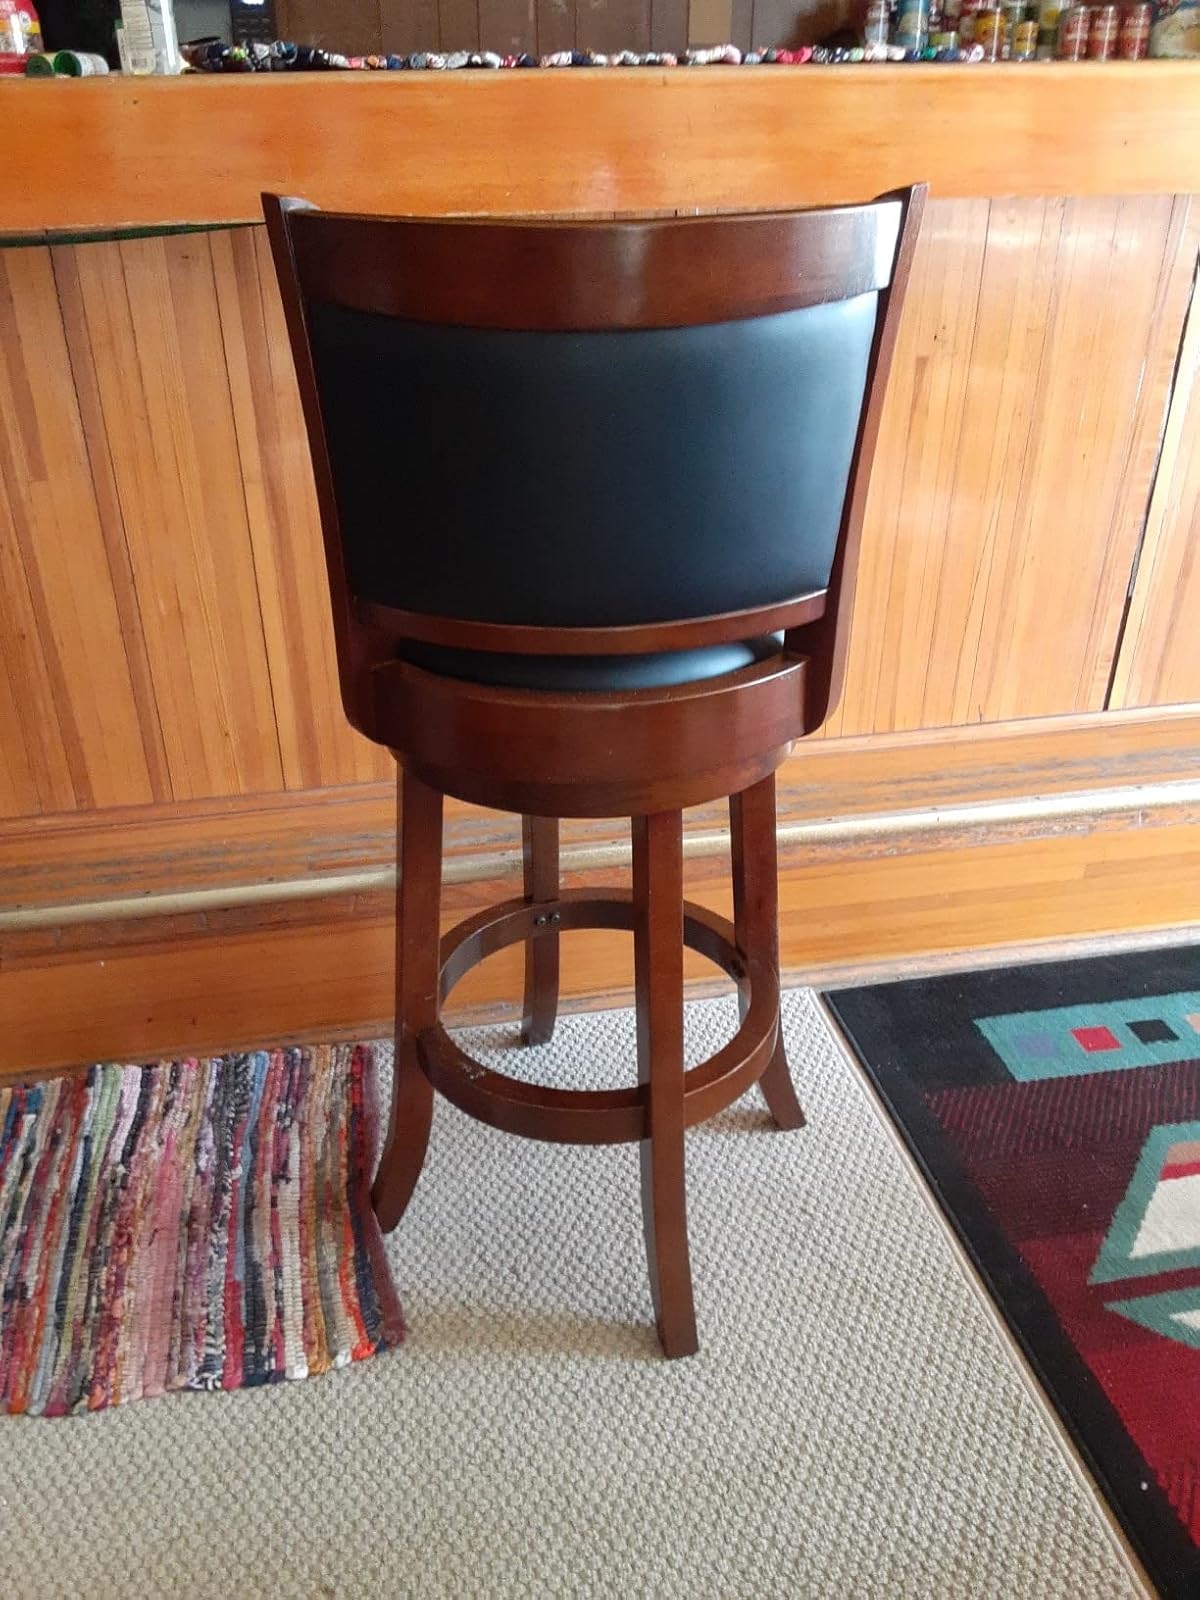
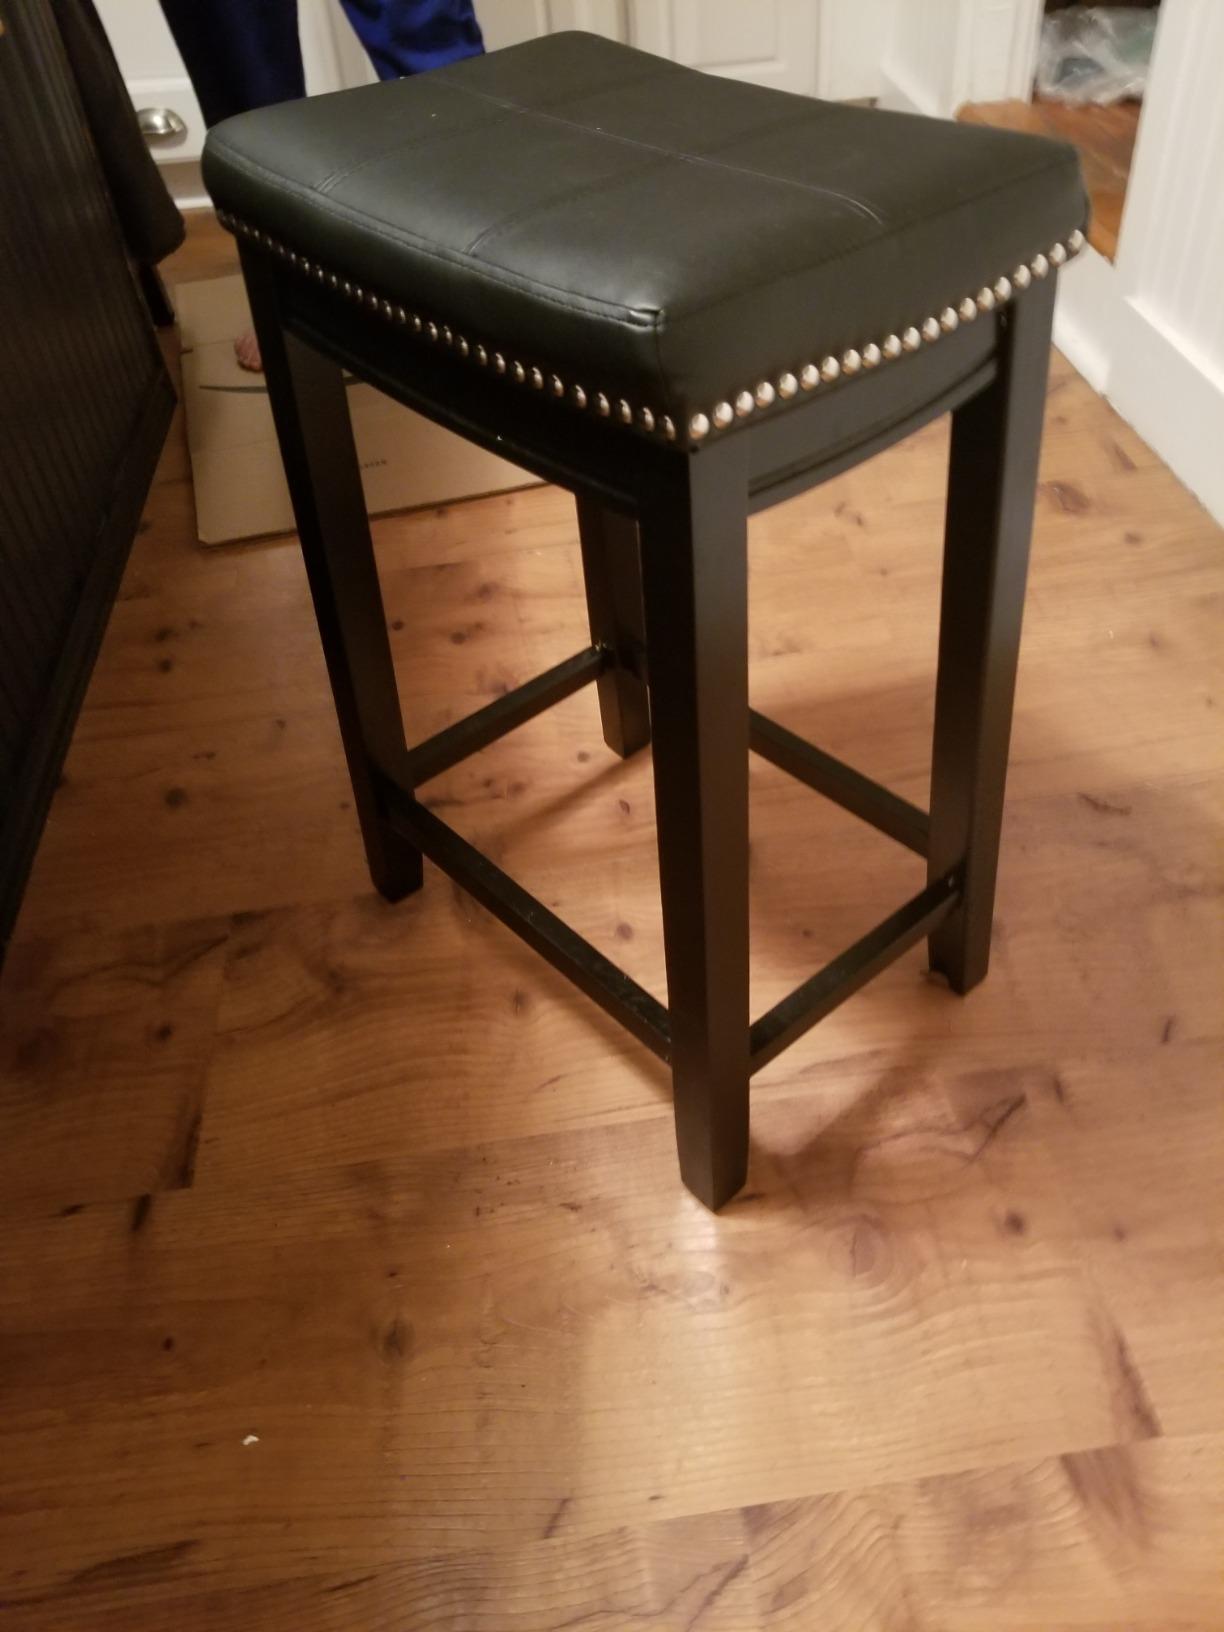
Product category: stool
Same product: no